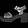
Label: Sandal